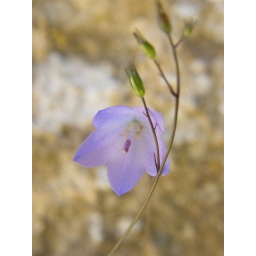
Found this little flower growing on the castle of Beaufort in Luxemburg.